Moro conflict

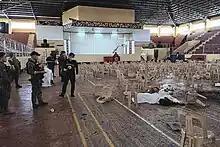
Marawi bombing aftermath

Soon after becoming President of the Philippines as a result of the civilian-led People Power Revolution, Corazon Aquino arranged a meeting with the MNLF chairman Nur Misuari and several MNLF rebel groups in Sulu, which paved the way for a series of negotiations.